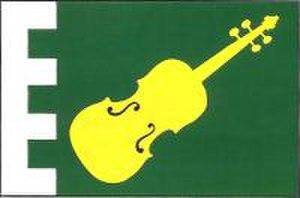
Blevice est une commune du district de Kladno, dans la région de Bohême-Centrale, en République tchèque. Sa population s'élevait à 288 habitants en 2020.